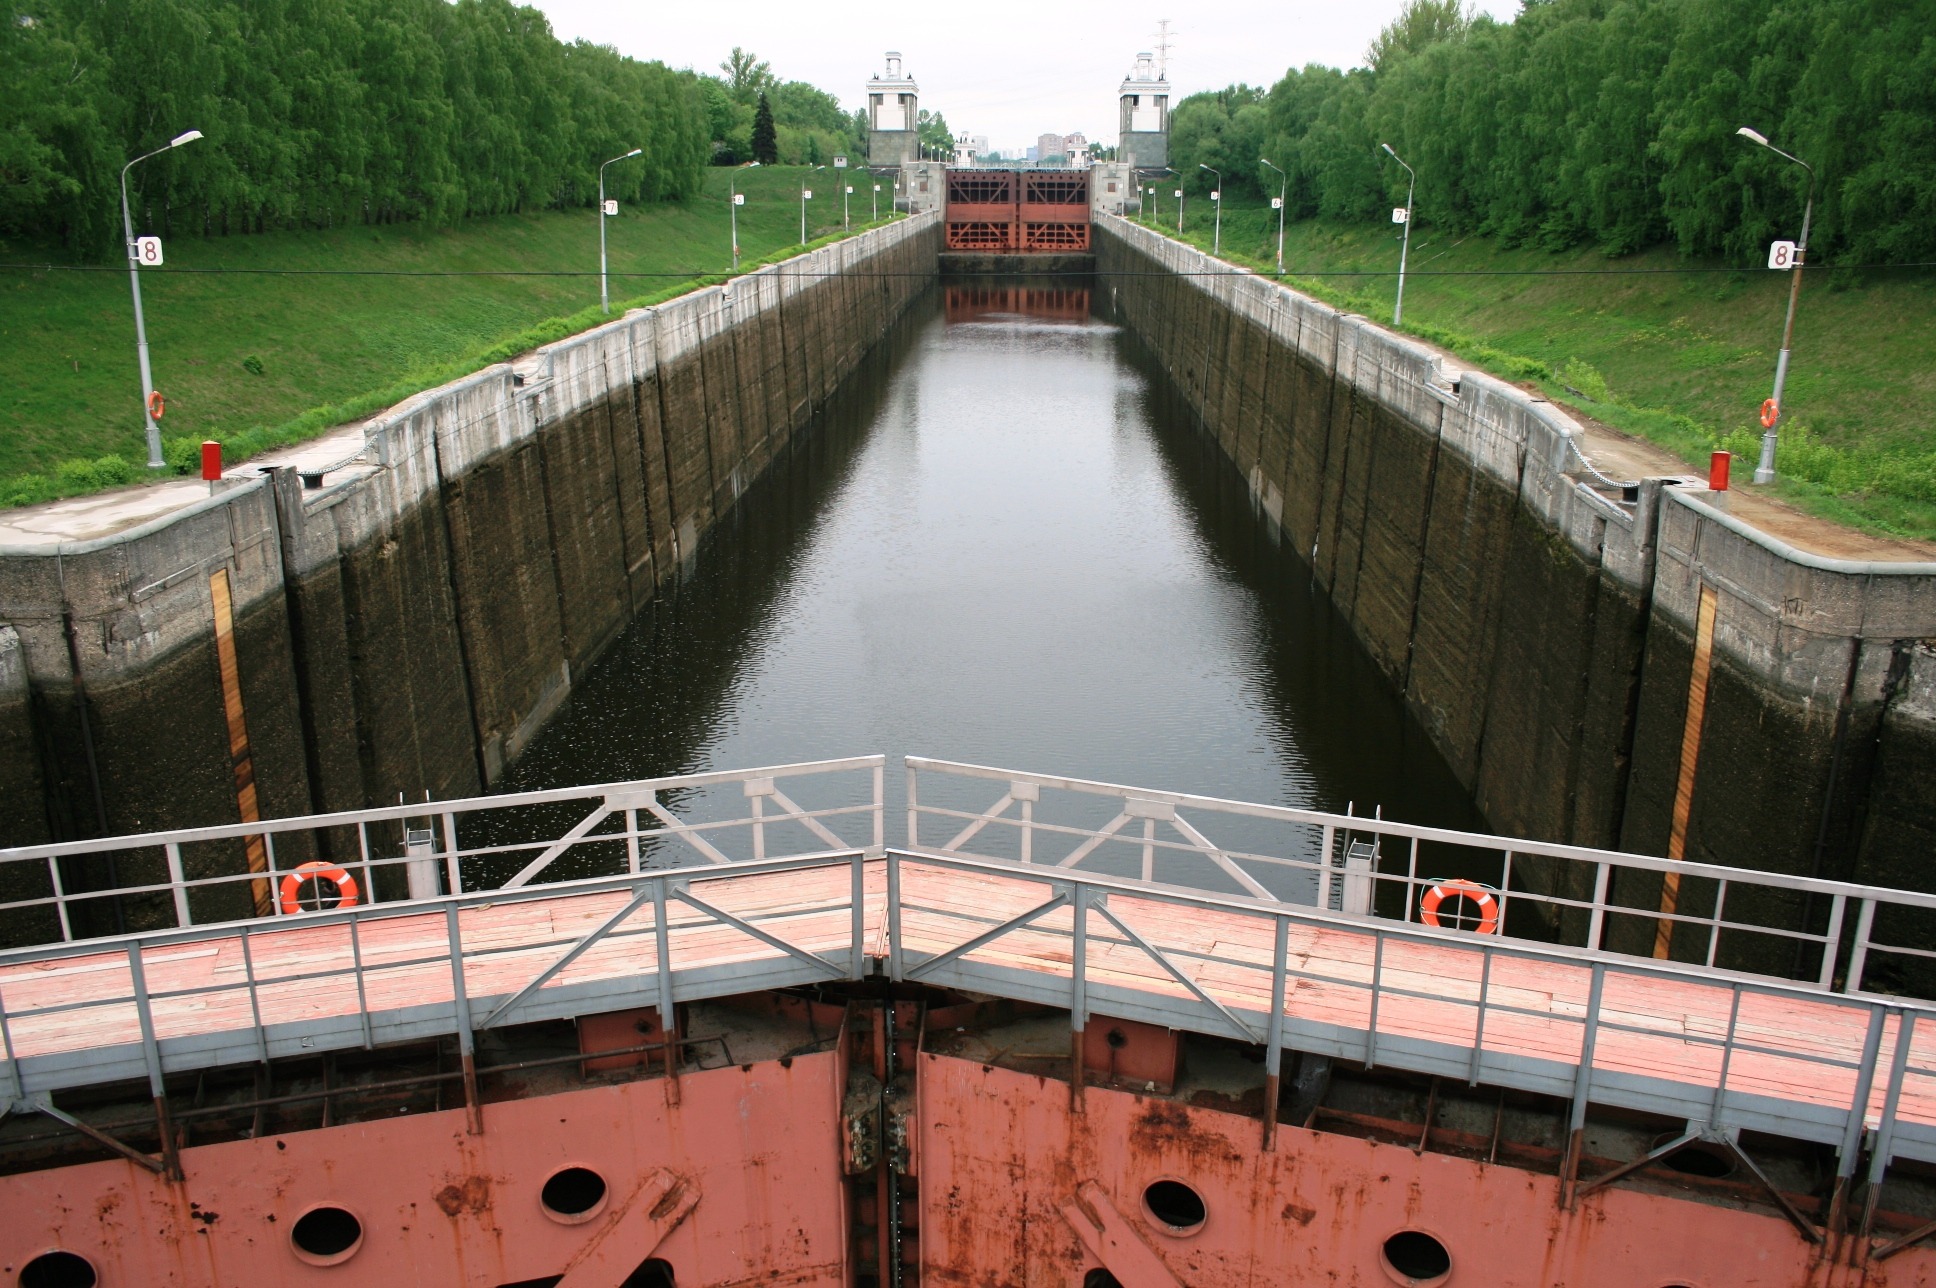
bridge, canal, transport, reflection, metal, waterway, mechanical, rusty, moscow, lock, channel, heavy, watergate, water canal